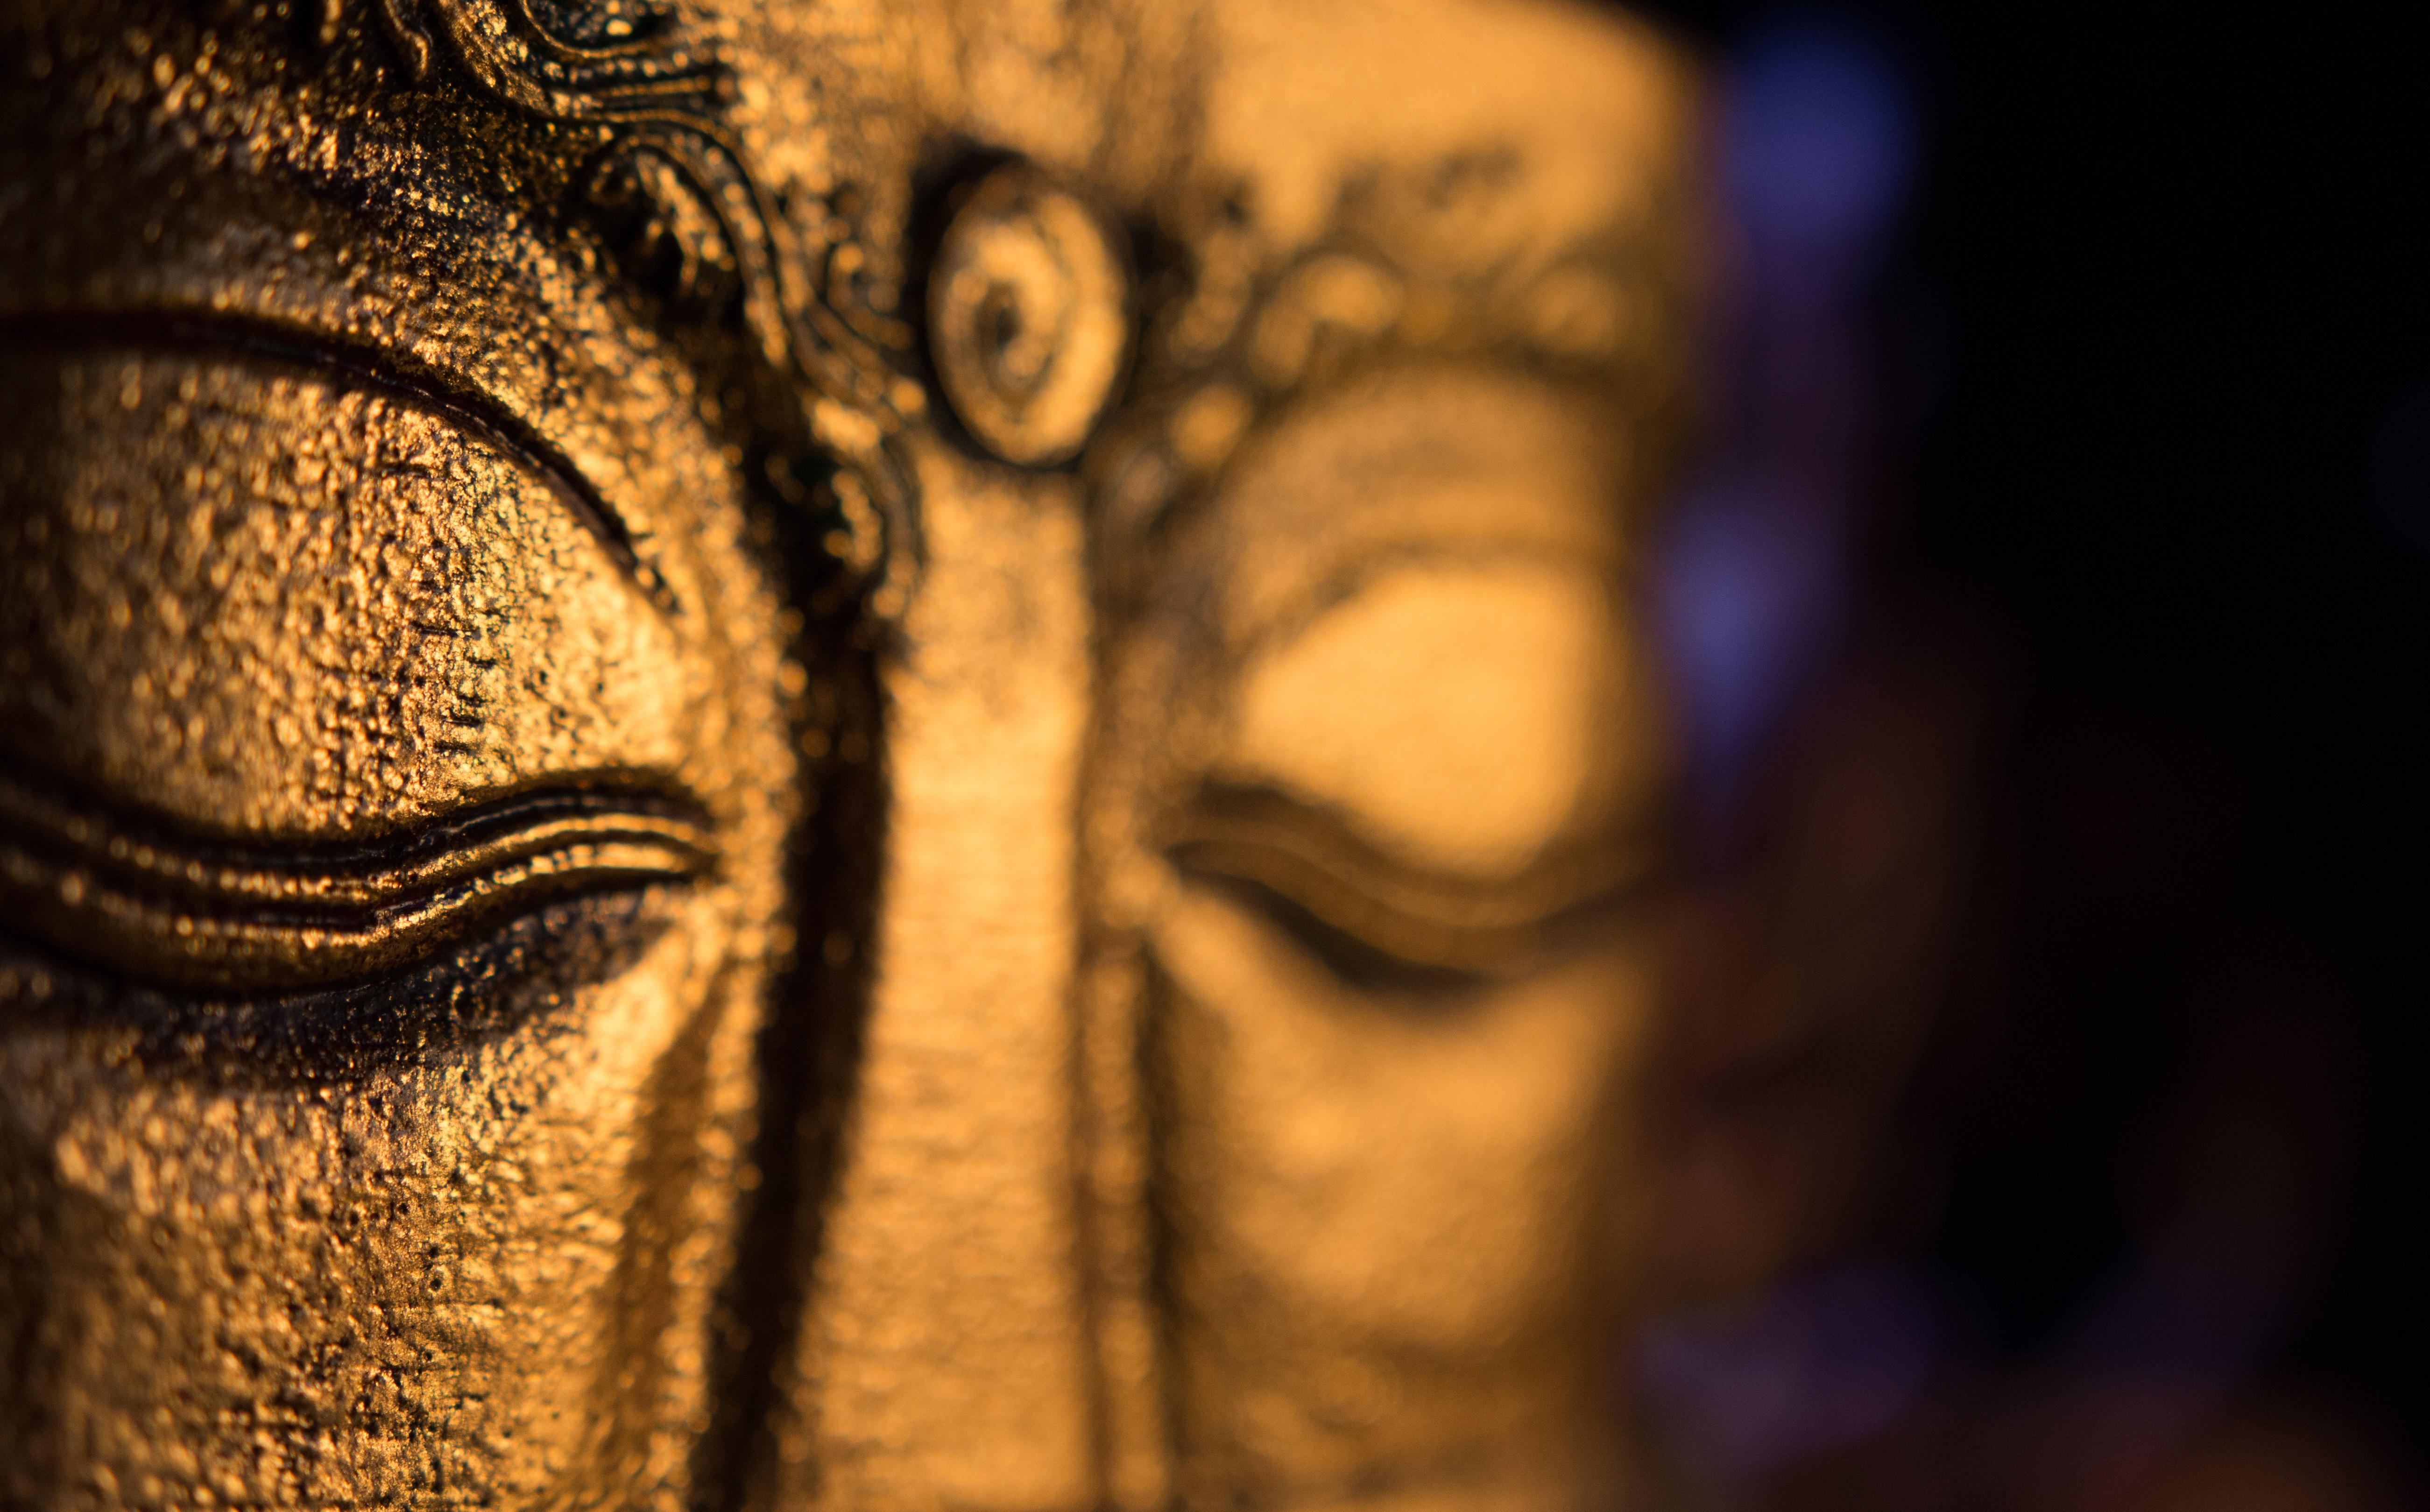
photography, statue, color, darkness, close up, art, temple, head, macro photography